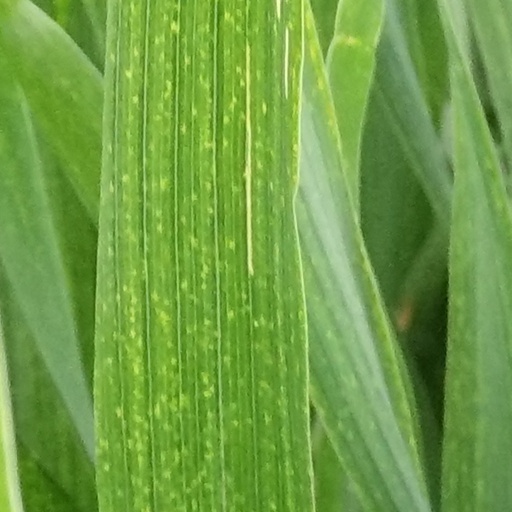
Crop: wheat